Maxwell Shaw

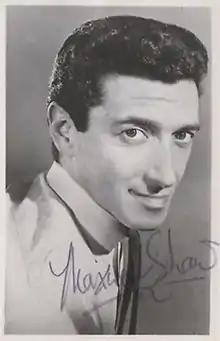
Publicity photo

Maxwell Shaw (21 February 1929 – 21 August 1985 in London, England) was an actor, known for "The Barber of Stamford Hill" (1962), "Once More, with Feeling!" (1960) and "BBC Sunday-Night Theatre" (1950). He is best remembered for his television work, but he also appeared in many feature films of the 1950s, 1960s, and early 1970s. He appeared as Mark 'Frisky' Lee in "Gideon's Way" (episode """Big Fish, Little Fish") (1964).